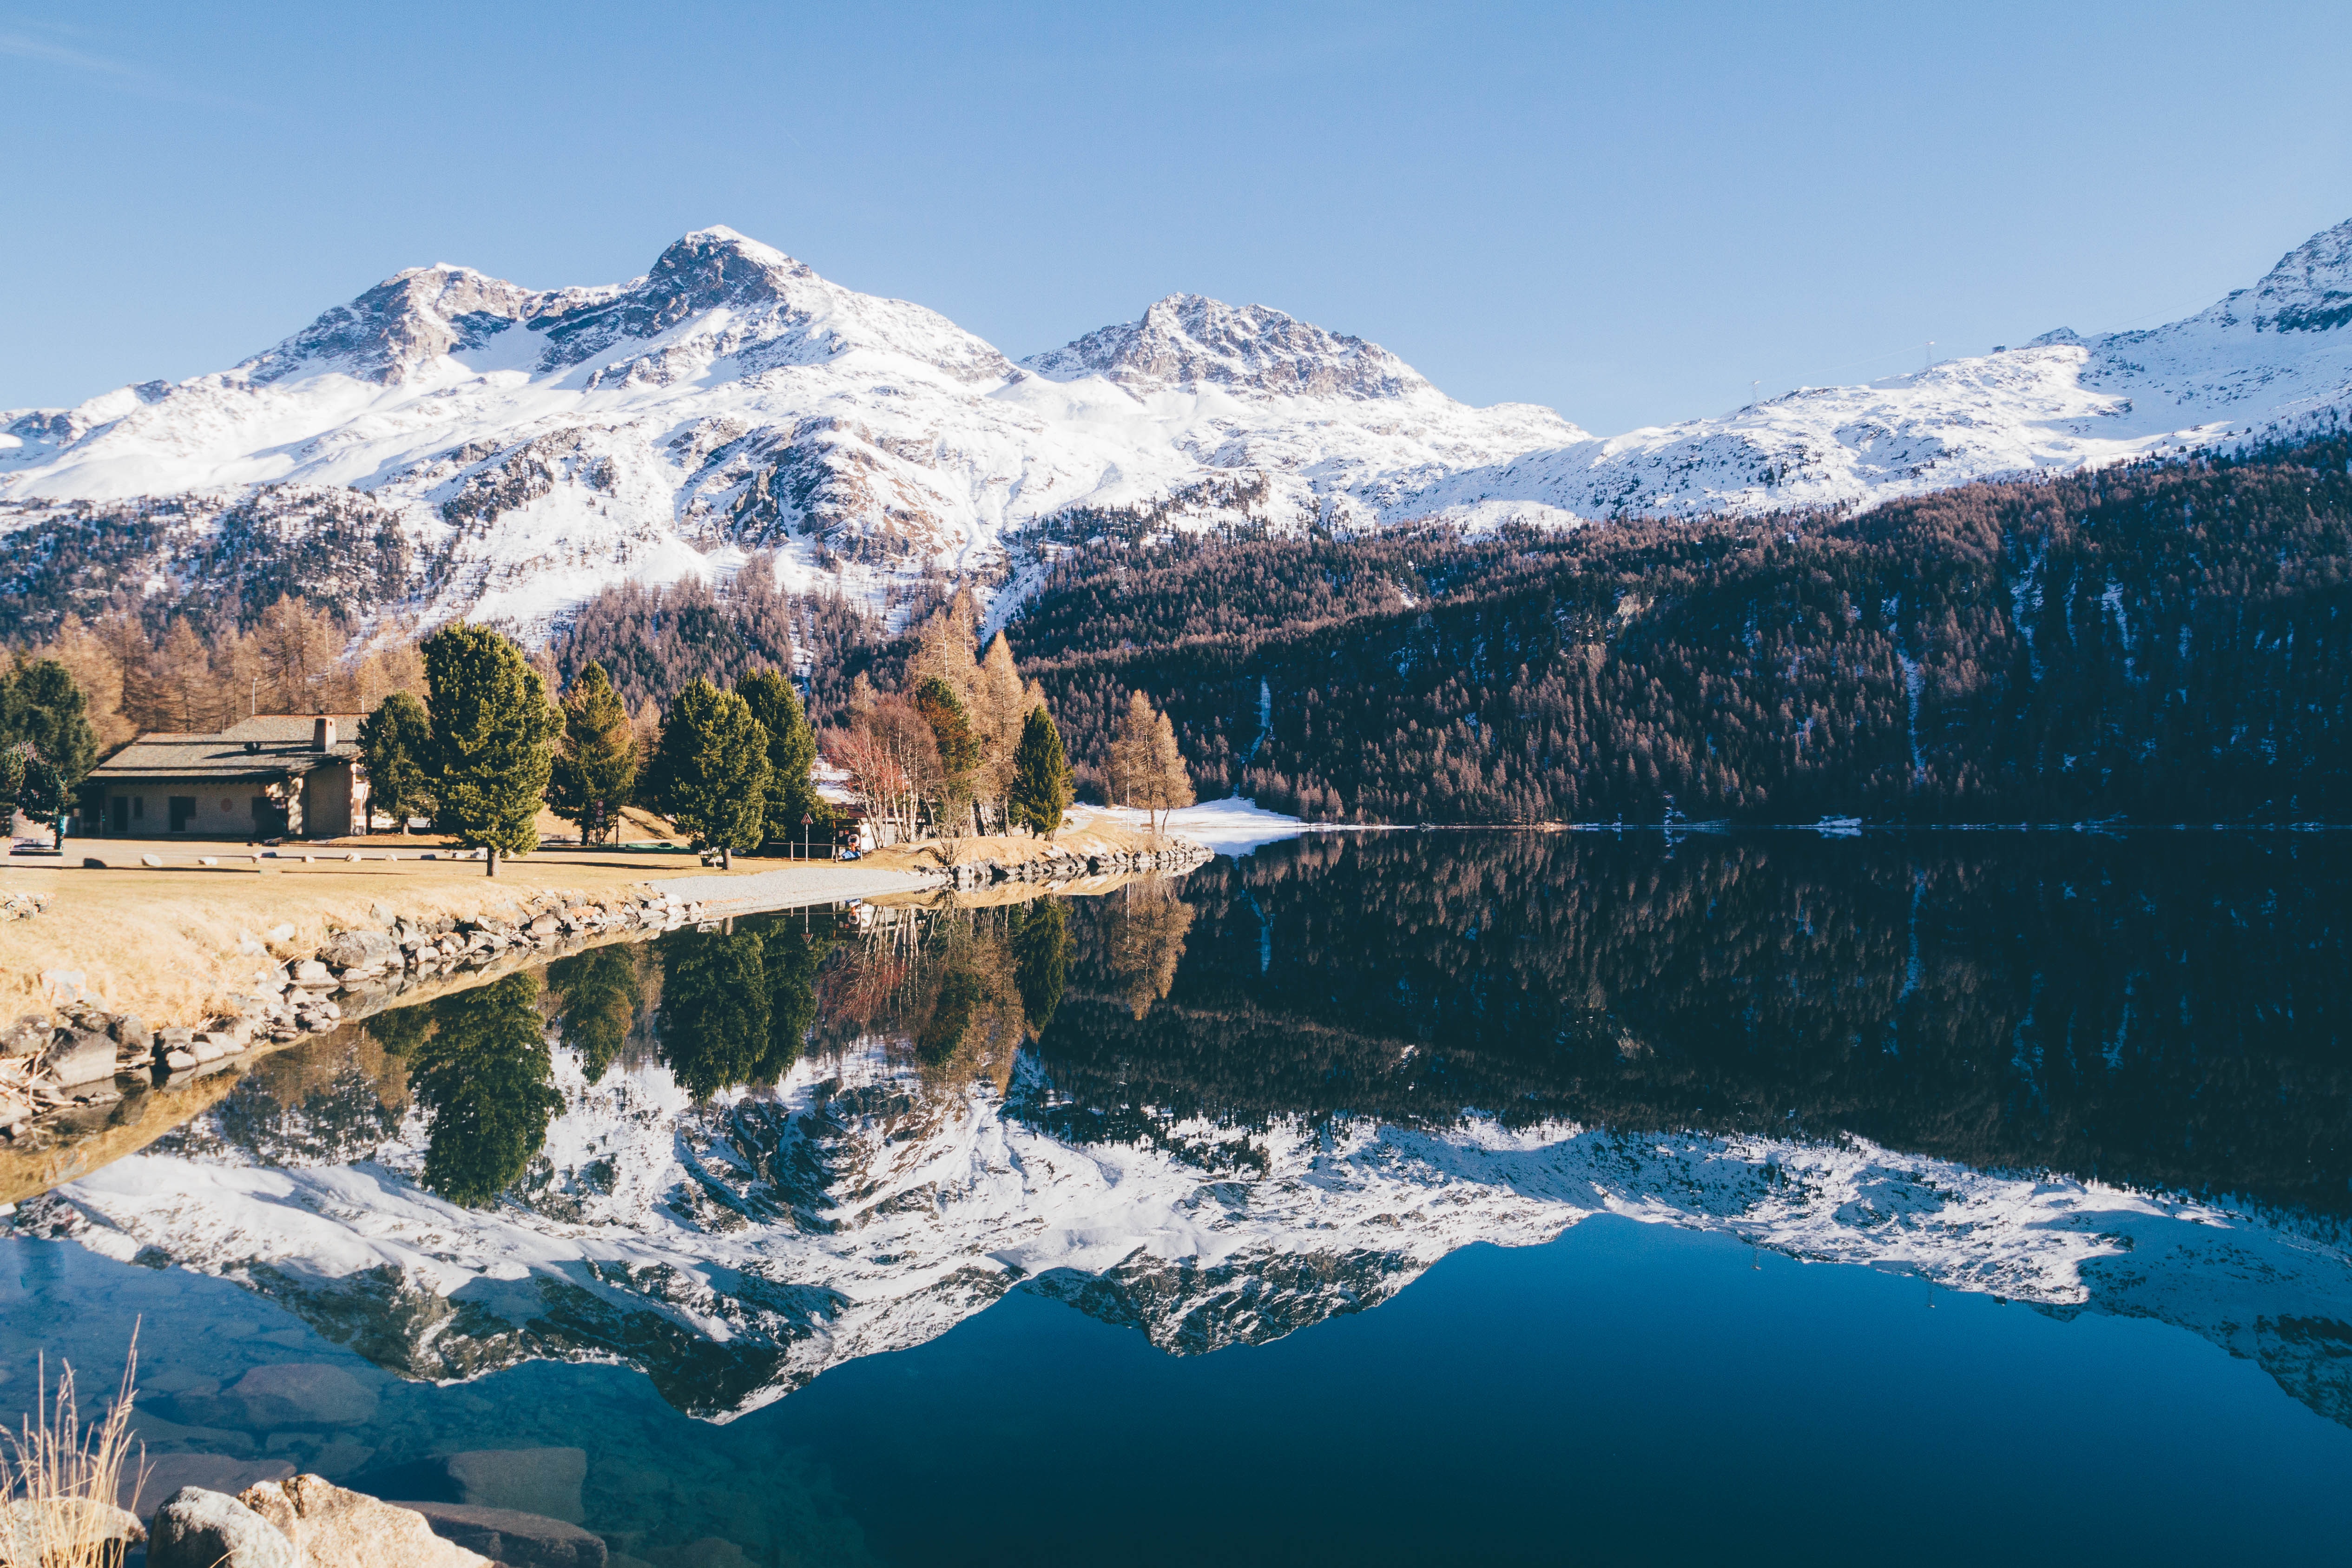
mountain, mountainous landforms, natural landscape, mountain range, nature, reflection, sky, lake, wilderness, snow, alps, tarn, winter, bank, water resources, reservoir, lake district, mount scenery, glacial lake, tree, river, national park, fell, landscape, highland, massif, fjord, cloud, sound, hill, tourism, ridge, hill station, inlet, moraine, loch, ice, bay, channel